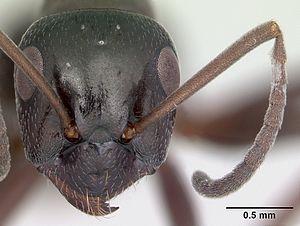
Formica picea est une espèce de fourmis appartenant à la famille des Formicidae, à la sous-famille des Formicinae, au genre Formica, au sous-genre Serviformica.